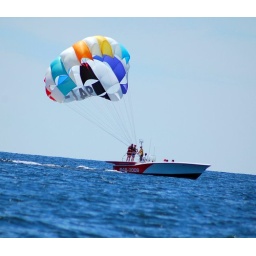
we took our boat out in the ocean and this parasailor went right over our heads